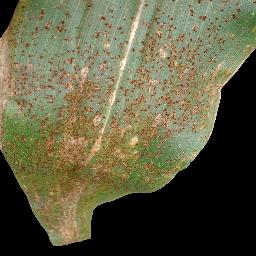
Label: Corn___Common_rust